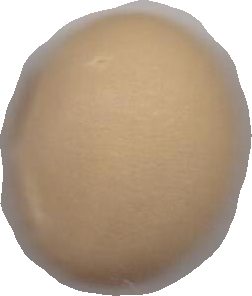
Variety: Dega